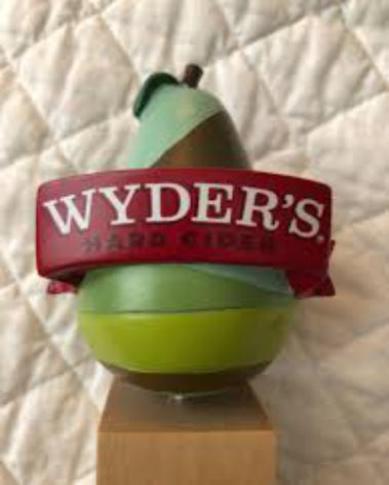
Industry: Food